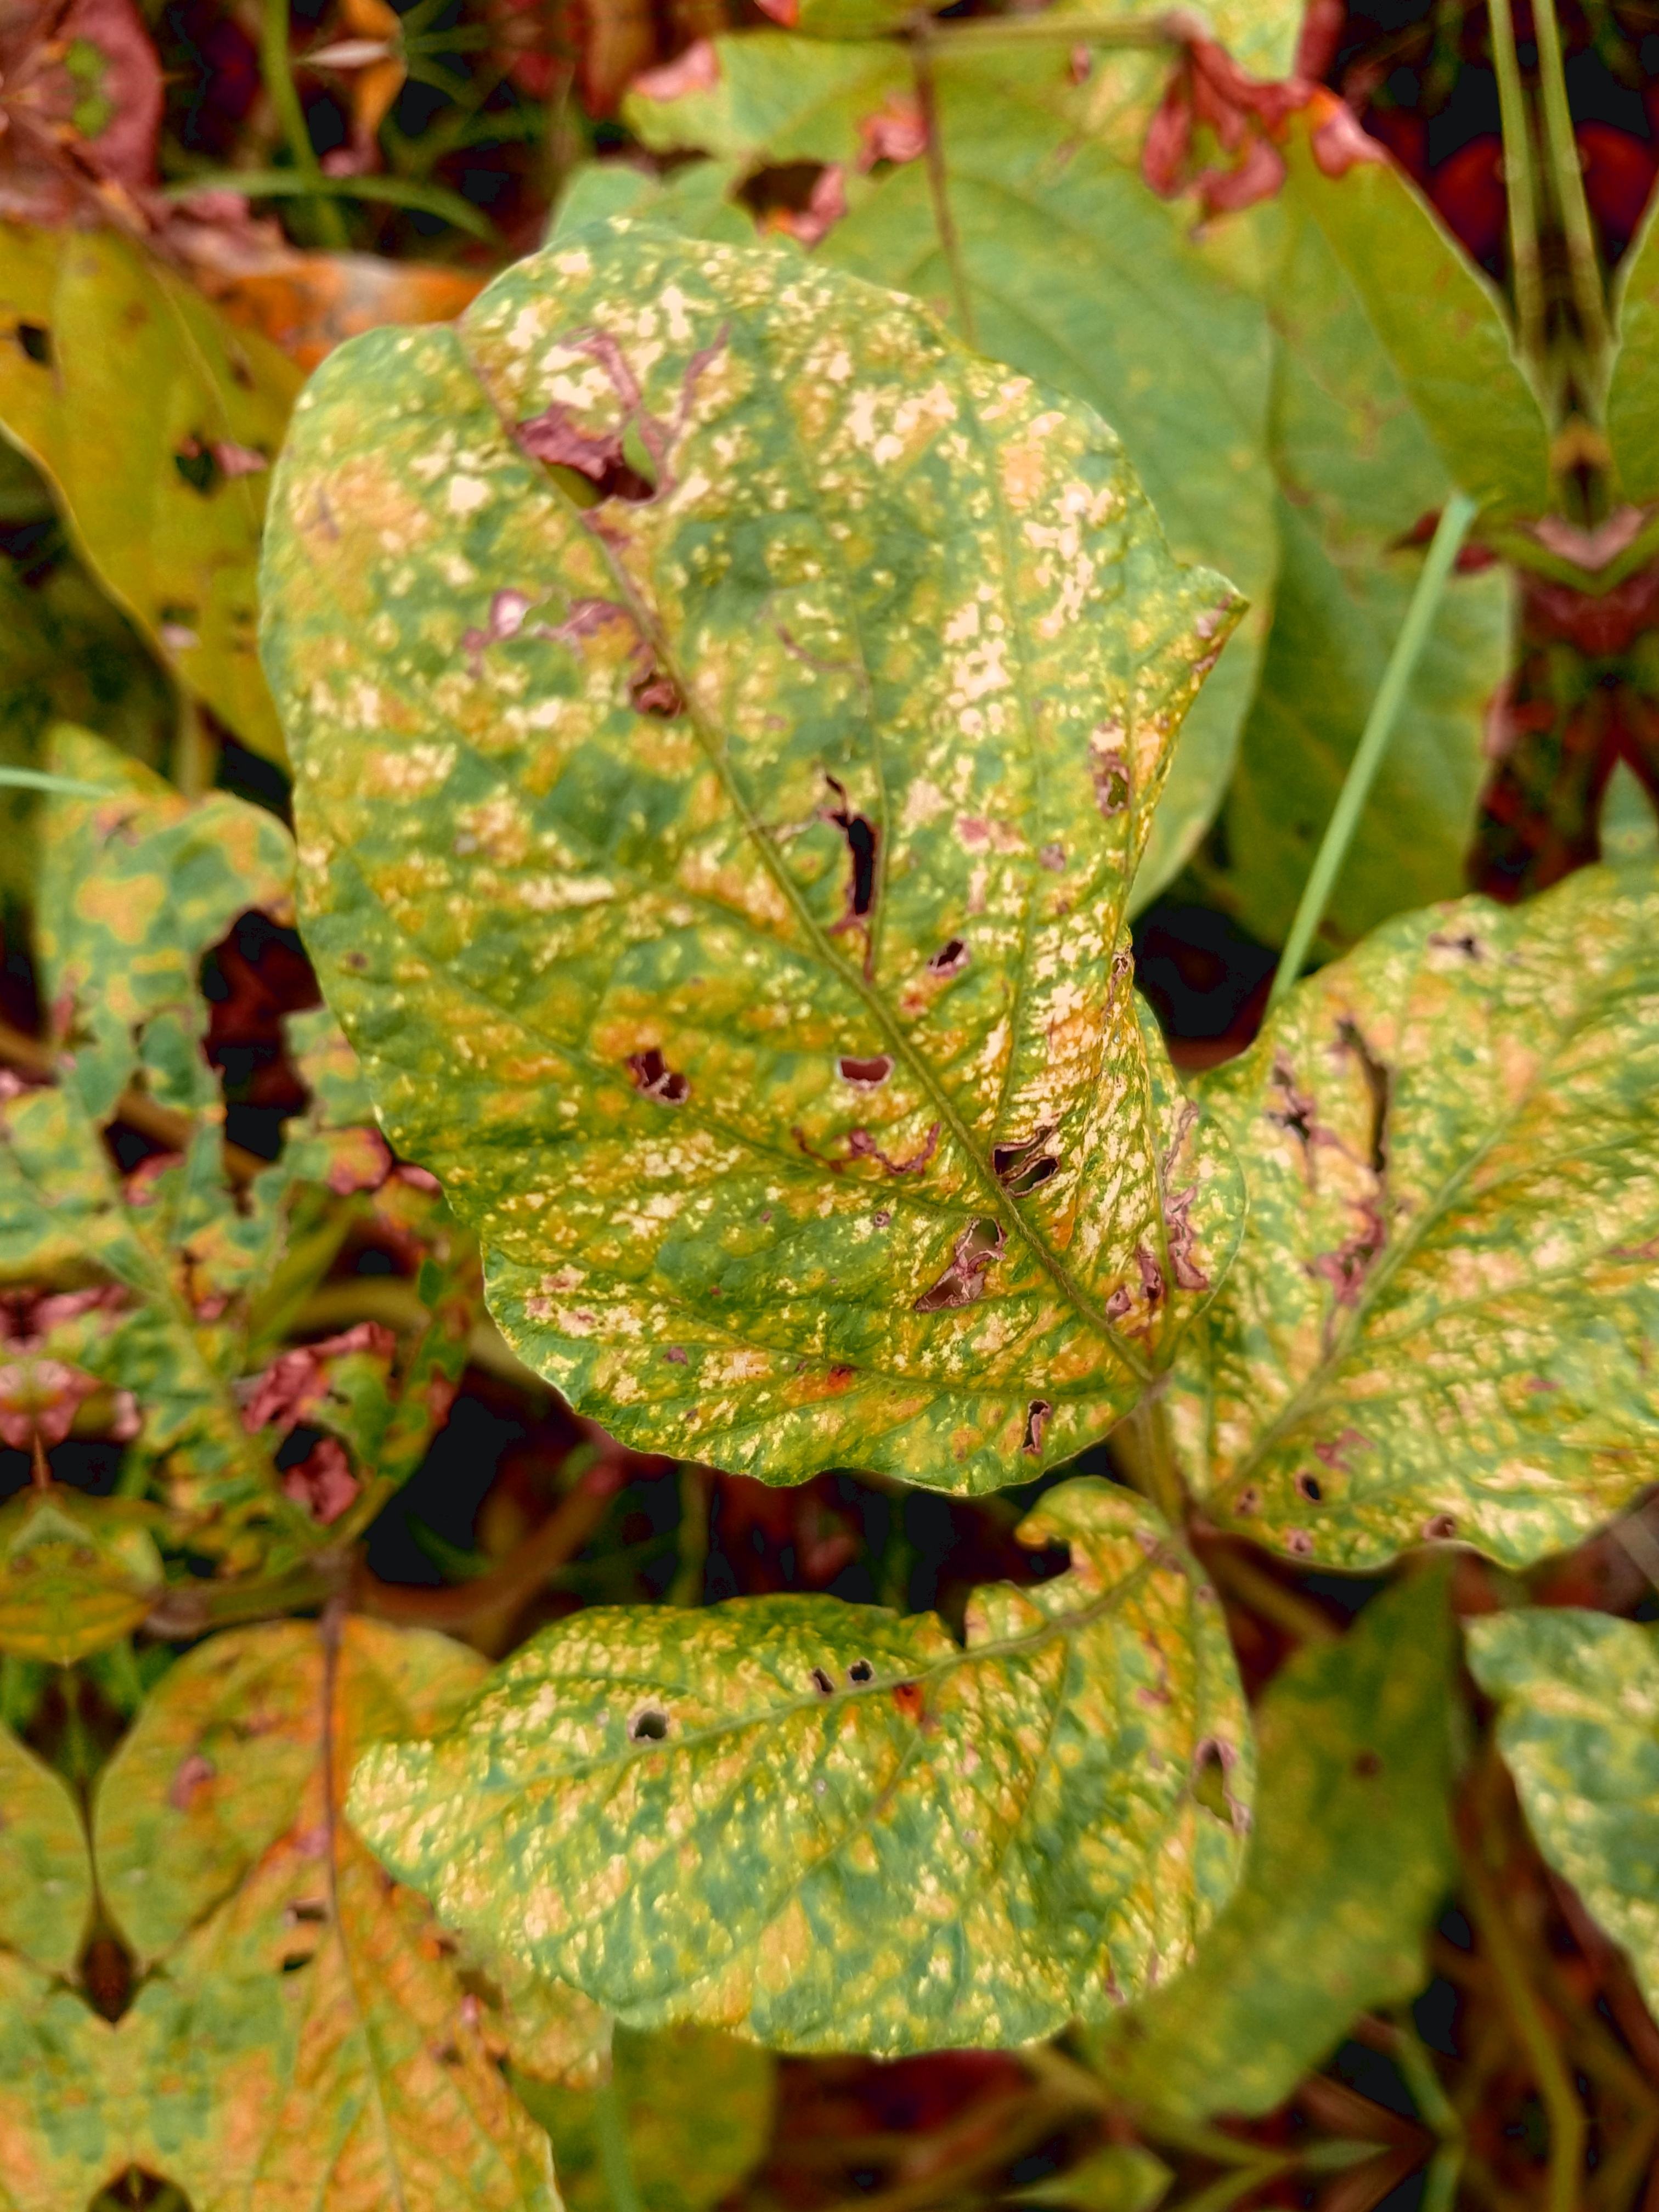
Label: Disease